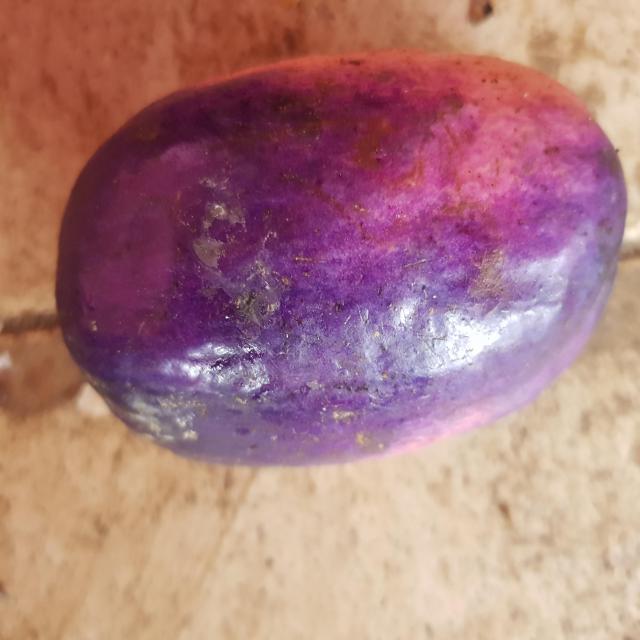
Plum grade: unripe